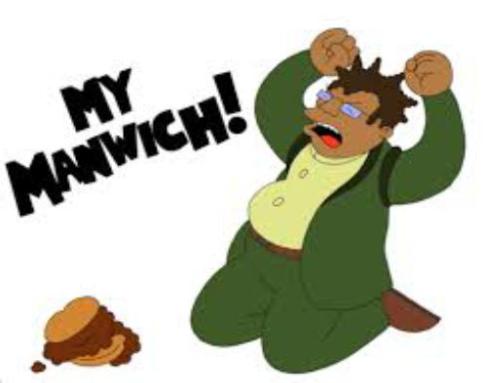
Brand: manwich
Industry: Food